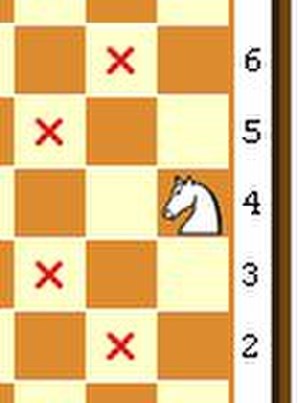
Springer (skak)
springer på randen
billede skabt fra template - GNU
"Springeren er en brik i det strategiske brætspil skak. På grund af brikkens udformning som et mere eller mindre stiliseret hestehoved kaldes den ofte en ""hest"". Hver spiller begynder spillet med to springere på deres første række, placeret mellem tårnene og løberne. I algebraisk notation står springerne altså på felterne b1 og g1, henholdsvis b8 og g8.